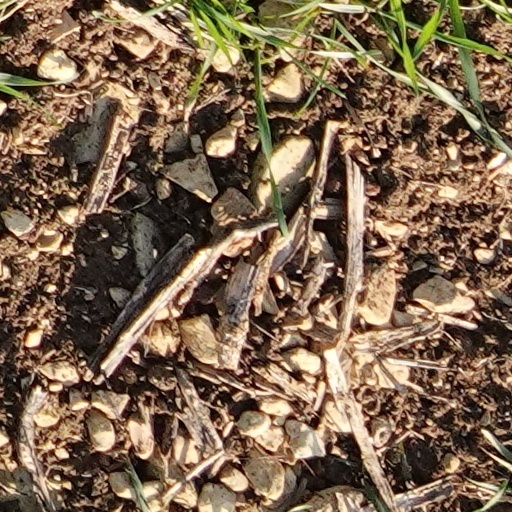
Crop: wheat